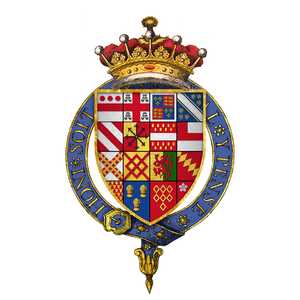
Walter Devereux, 1ᵉʳ comte d'Essex, né le 16 septembre 1541 et mort le 22 septembre 1576, est un aristocrate et général anglais.
Charles Robin de Bohun Devereux, né le 18 août 1975, 19ᵉ vicomte Hereford, dit premier vicomte dans la pairie d'Angleterre à propos du titre créé en 1550, est commissaire-priseur et directeur dans la Bonhams.